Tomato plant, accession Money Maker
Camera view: vertical (180 deg); turntable rotation: 330 degrees
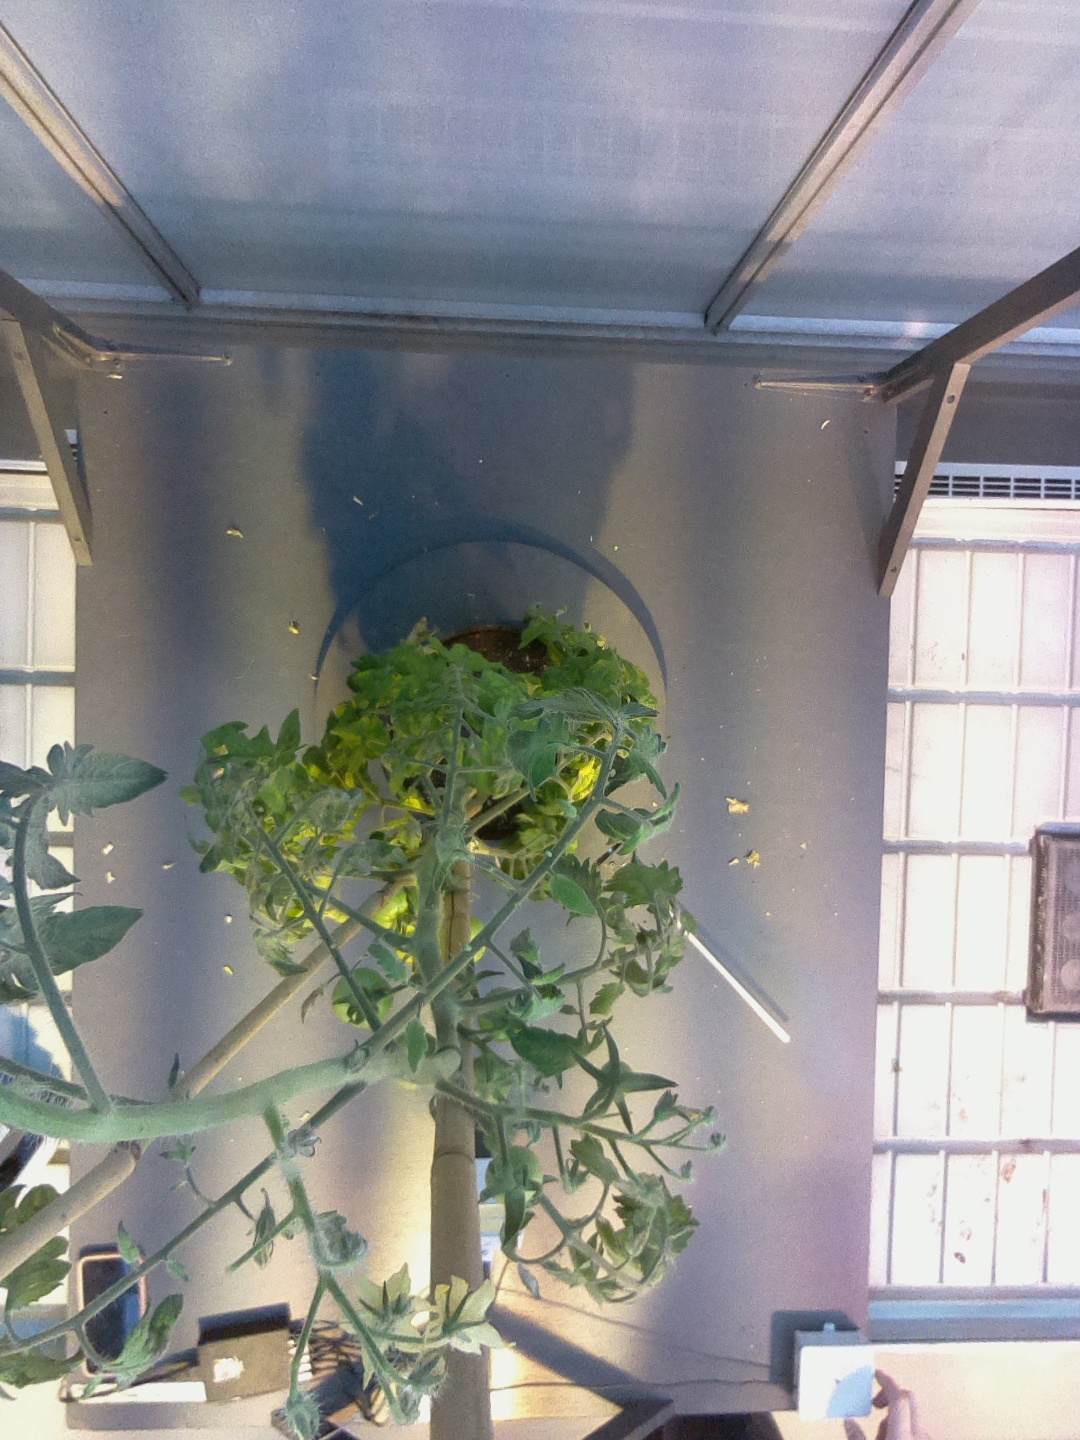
BBCH growth stage 74: 40%-50% of final fruit size